John H. Johnston Cotton Gin Historic District

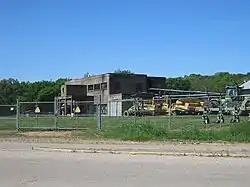

The John H. Johnston Cotton Gin Historic District encompasses a historic cotton gin in the small community of Levesque, Arkansas. The main building of the gin was built in 1941, and was built out of reinforced concrete, instead of the more usual steel, owing to a metal shortage in World War II. It has some Moderne styling, with smooth surfaces and rounded corners. The gin also distinctively incorporates a seed storage facility at its rear. Its ancillary structures, which include a shed, privy, and cyclone structure, are wood-framed with metal siding and roofing.